Heterophragma

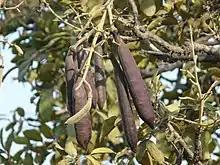
"Heterophragma quadriloculare", Fruit

The trees, which can grow up to 20m tall, have whorled/verticillate arrangement of leaves, which are in 3 or four pinnate pairs.